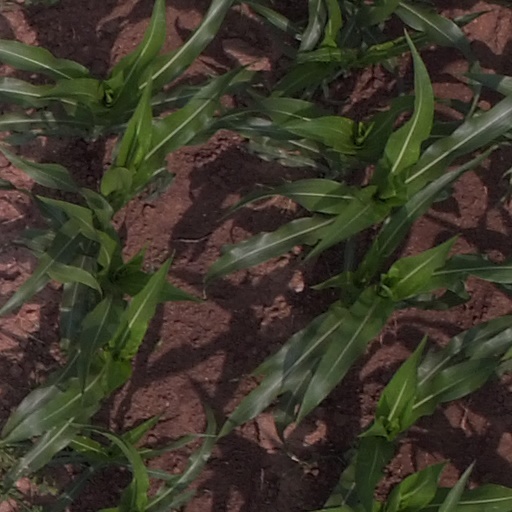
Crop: maize; corn